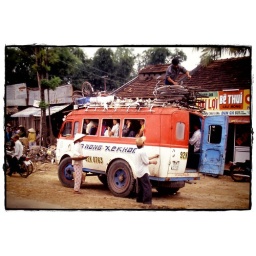
A public bus being loaded with bicycles, pigs and people in Northern Vietnam